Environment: real
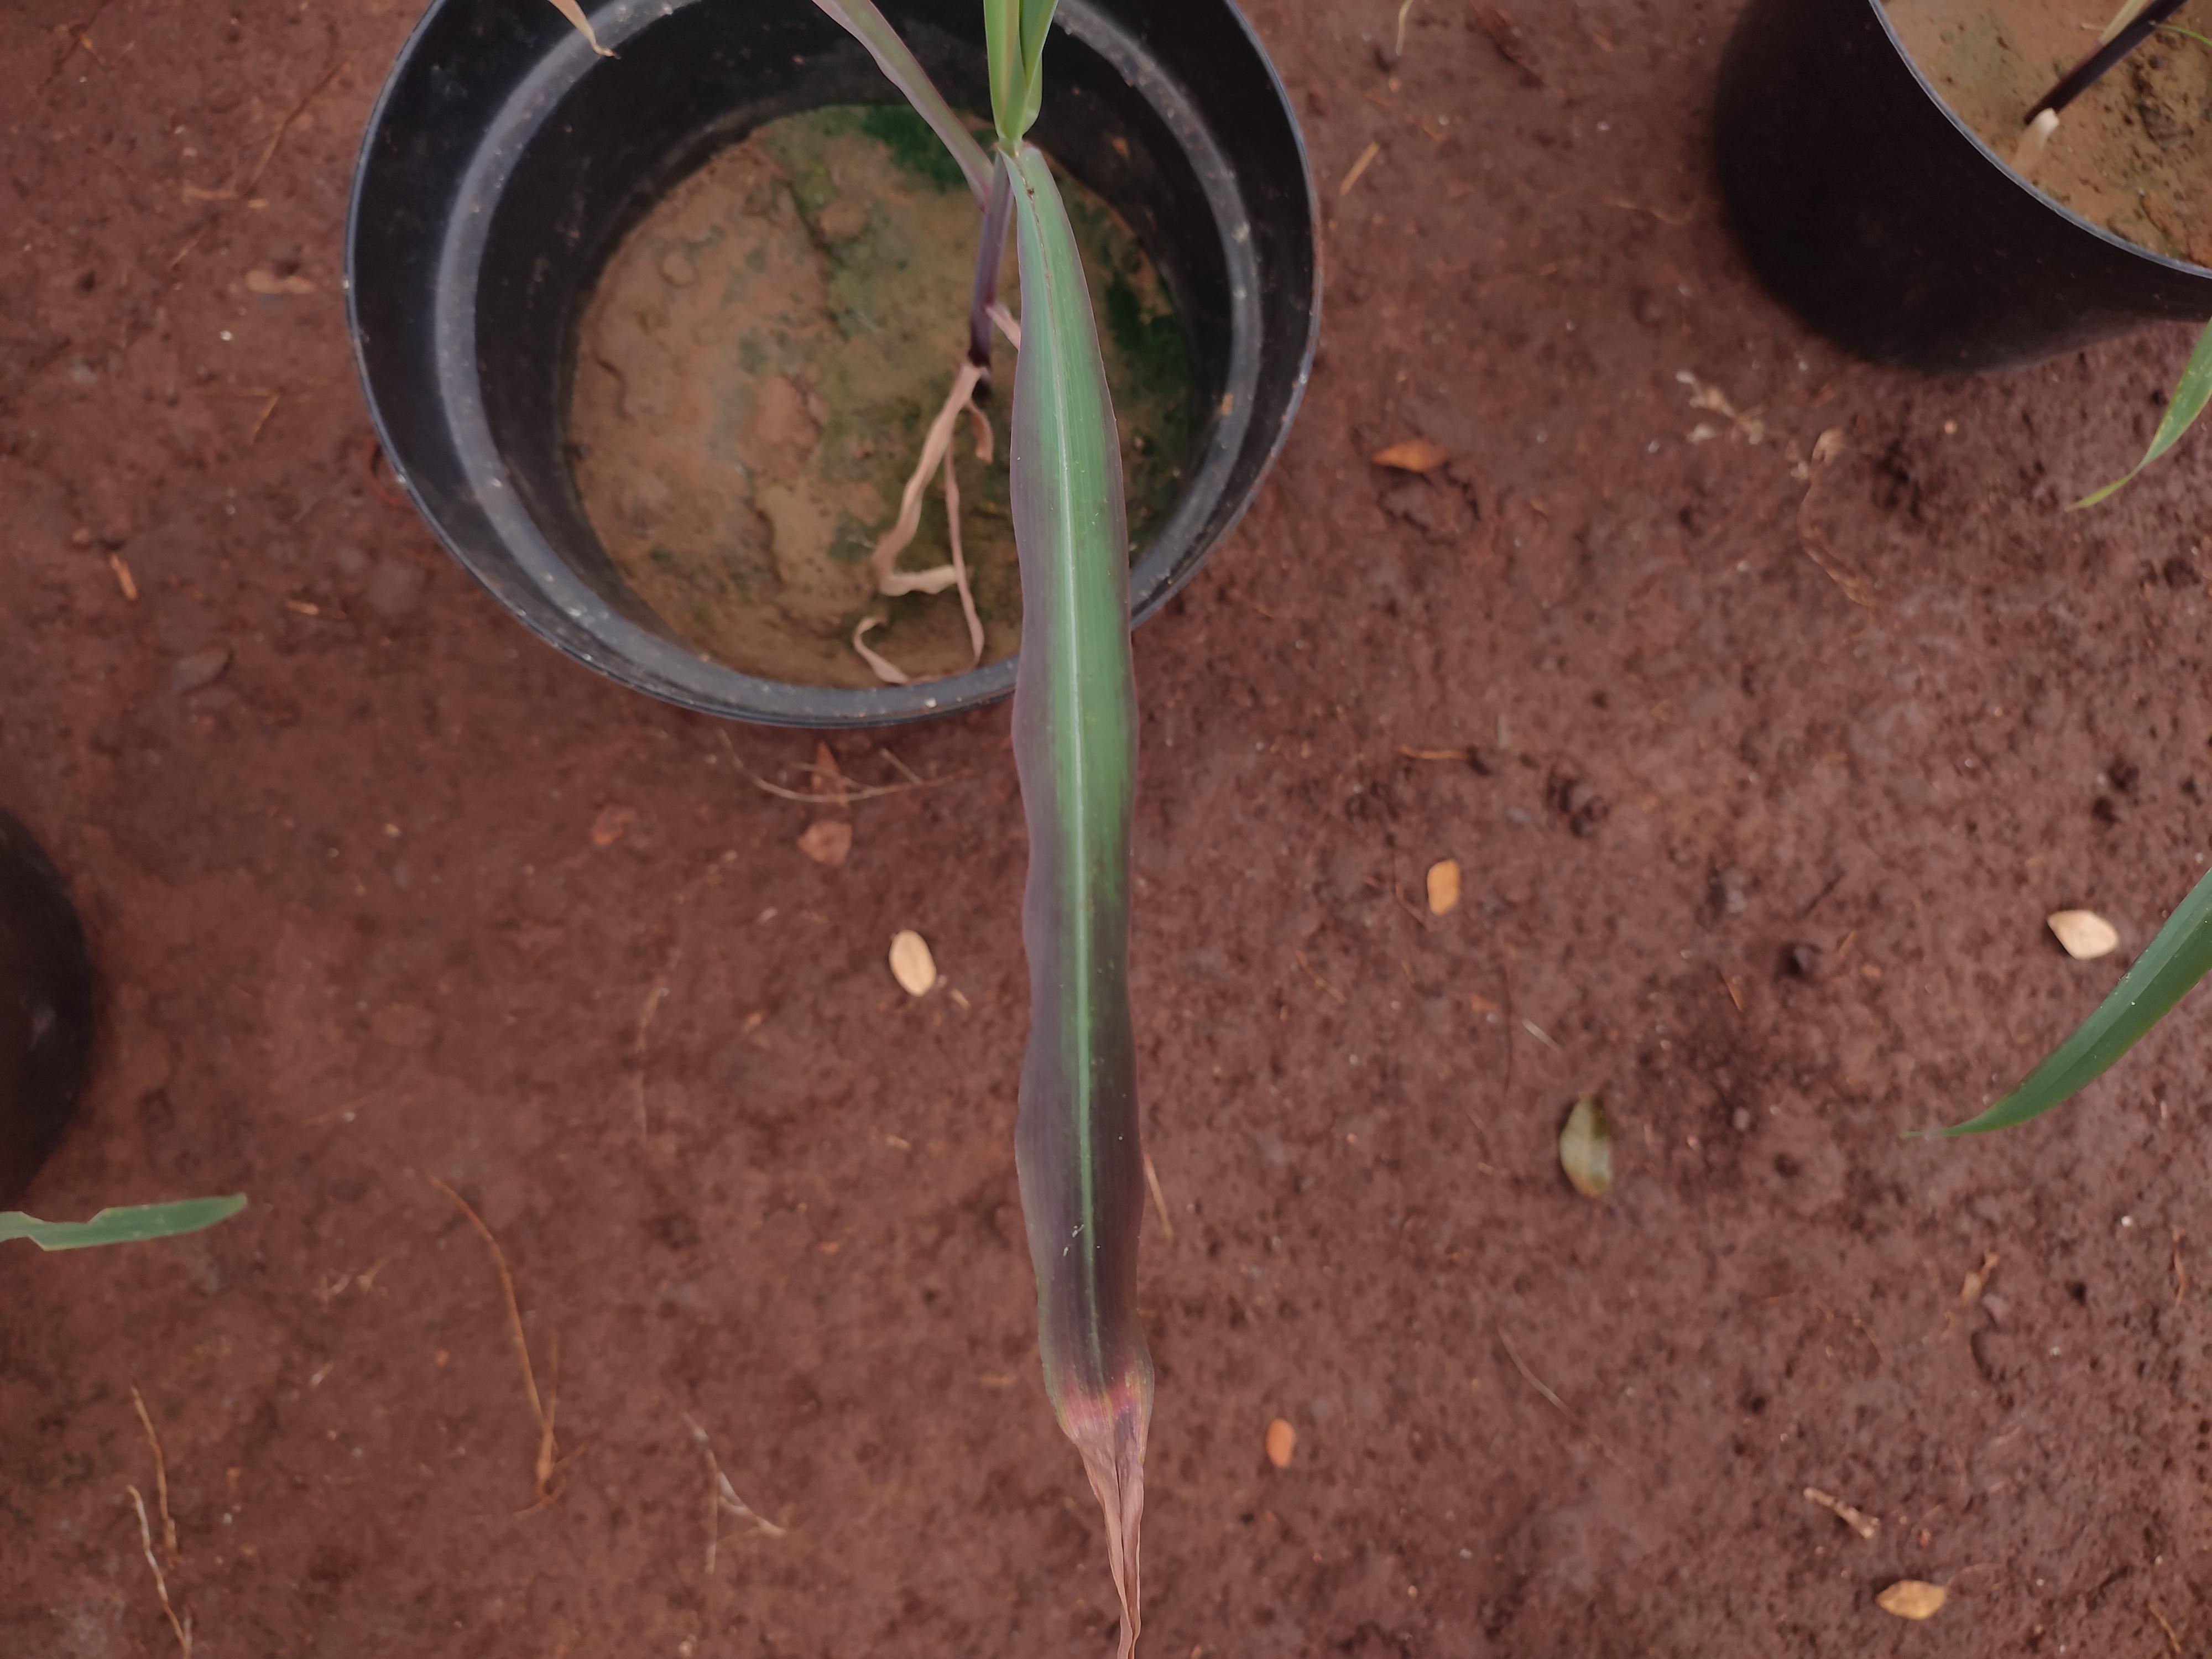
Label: phosphorus_deficiency